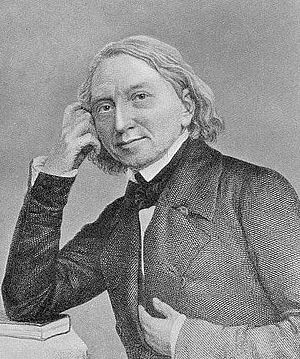
Karl Lachmann
Karl Konrad Friedrich Wilhelm Lachmann var en tysk filolog.